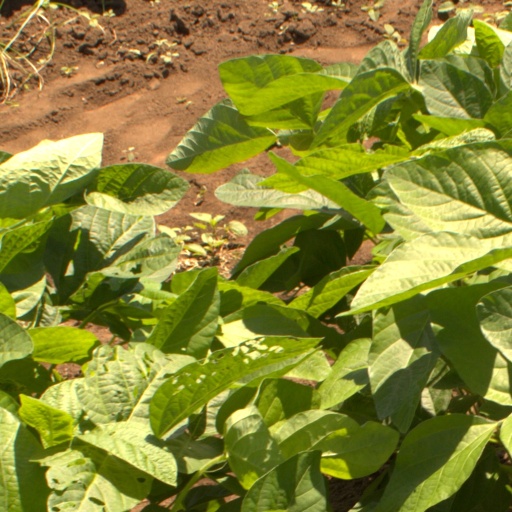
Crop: soybean